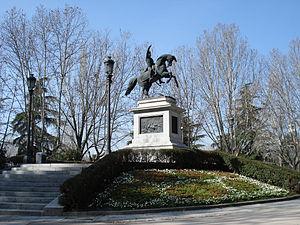
Le parc de l'Ouest est un parc de Madrid situé entre la route de La Corogne, la Cité Universitaire et le quartier de Moncloa.